Valeri Liukin

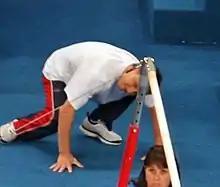
Valeri Liukin spotting for his daughter, Nastia, during the 2008 Summer Olympics

Liukin coached his daughter, Nastia Liukin, who would go on to become the 2008 Olympic all-around champion. In addition, Nastia won silver medals with the team and on uneven bars and balance beam and won a bronze medal on floor exercise.